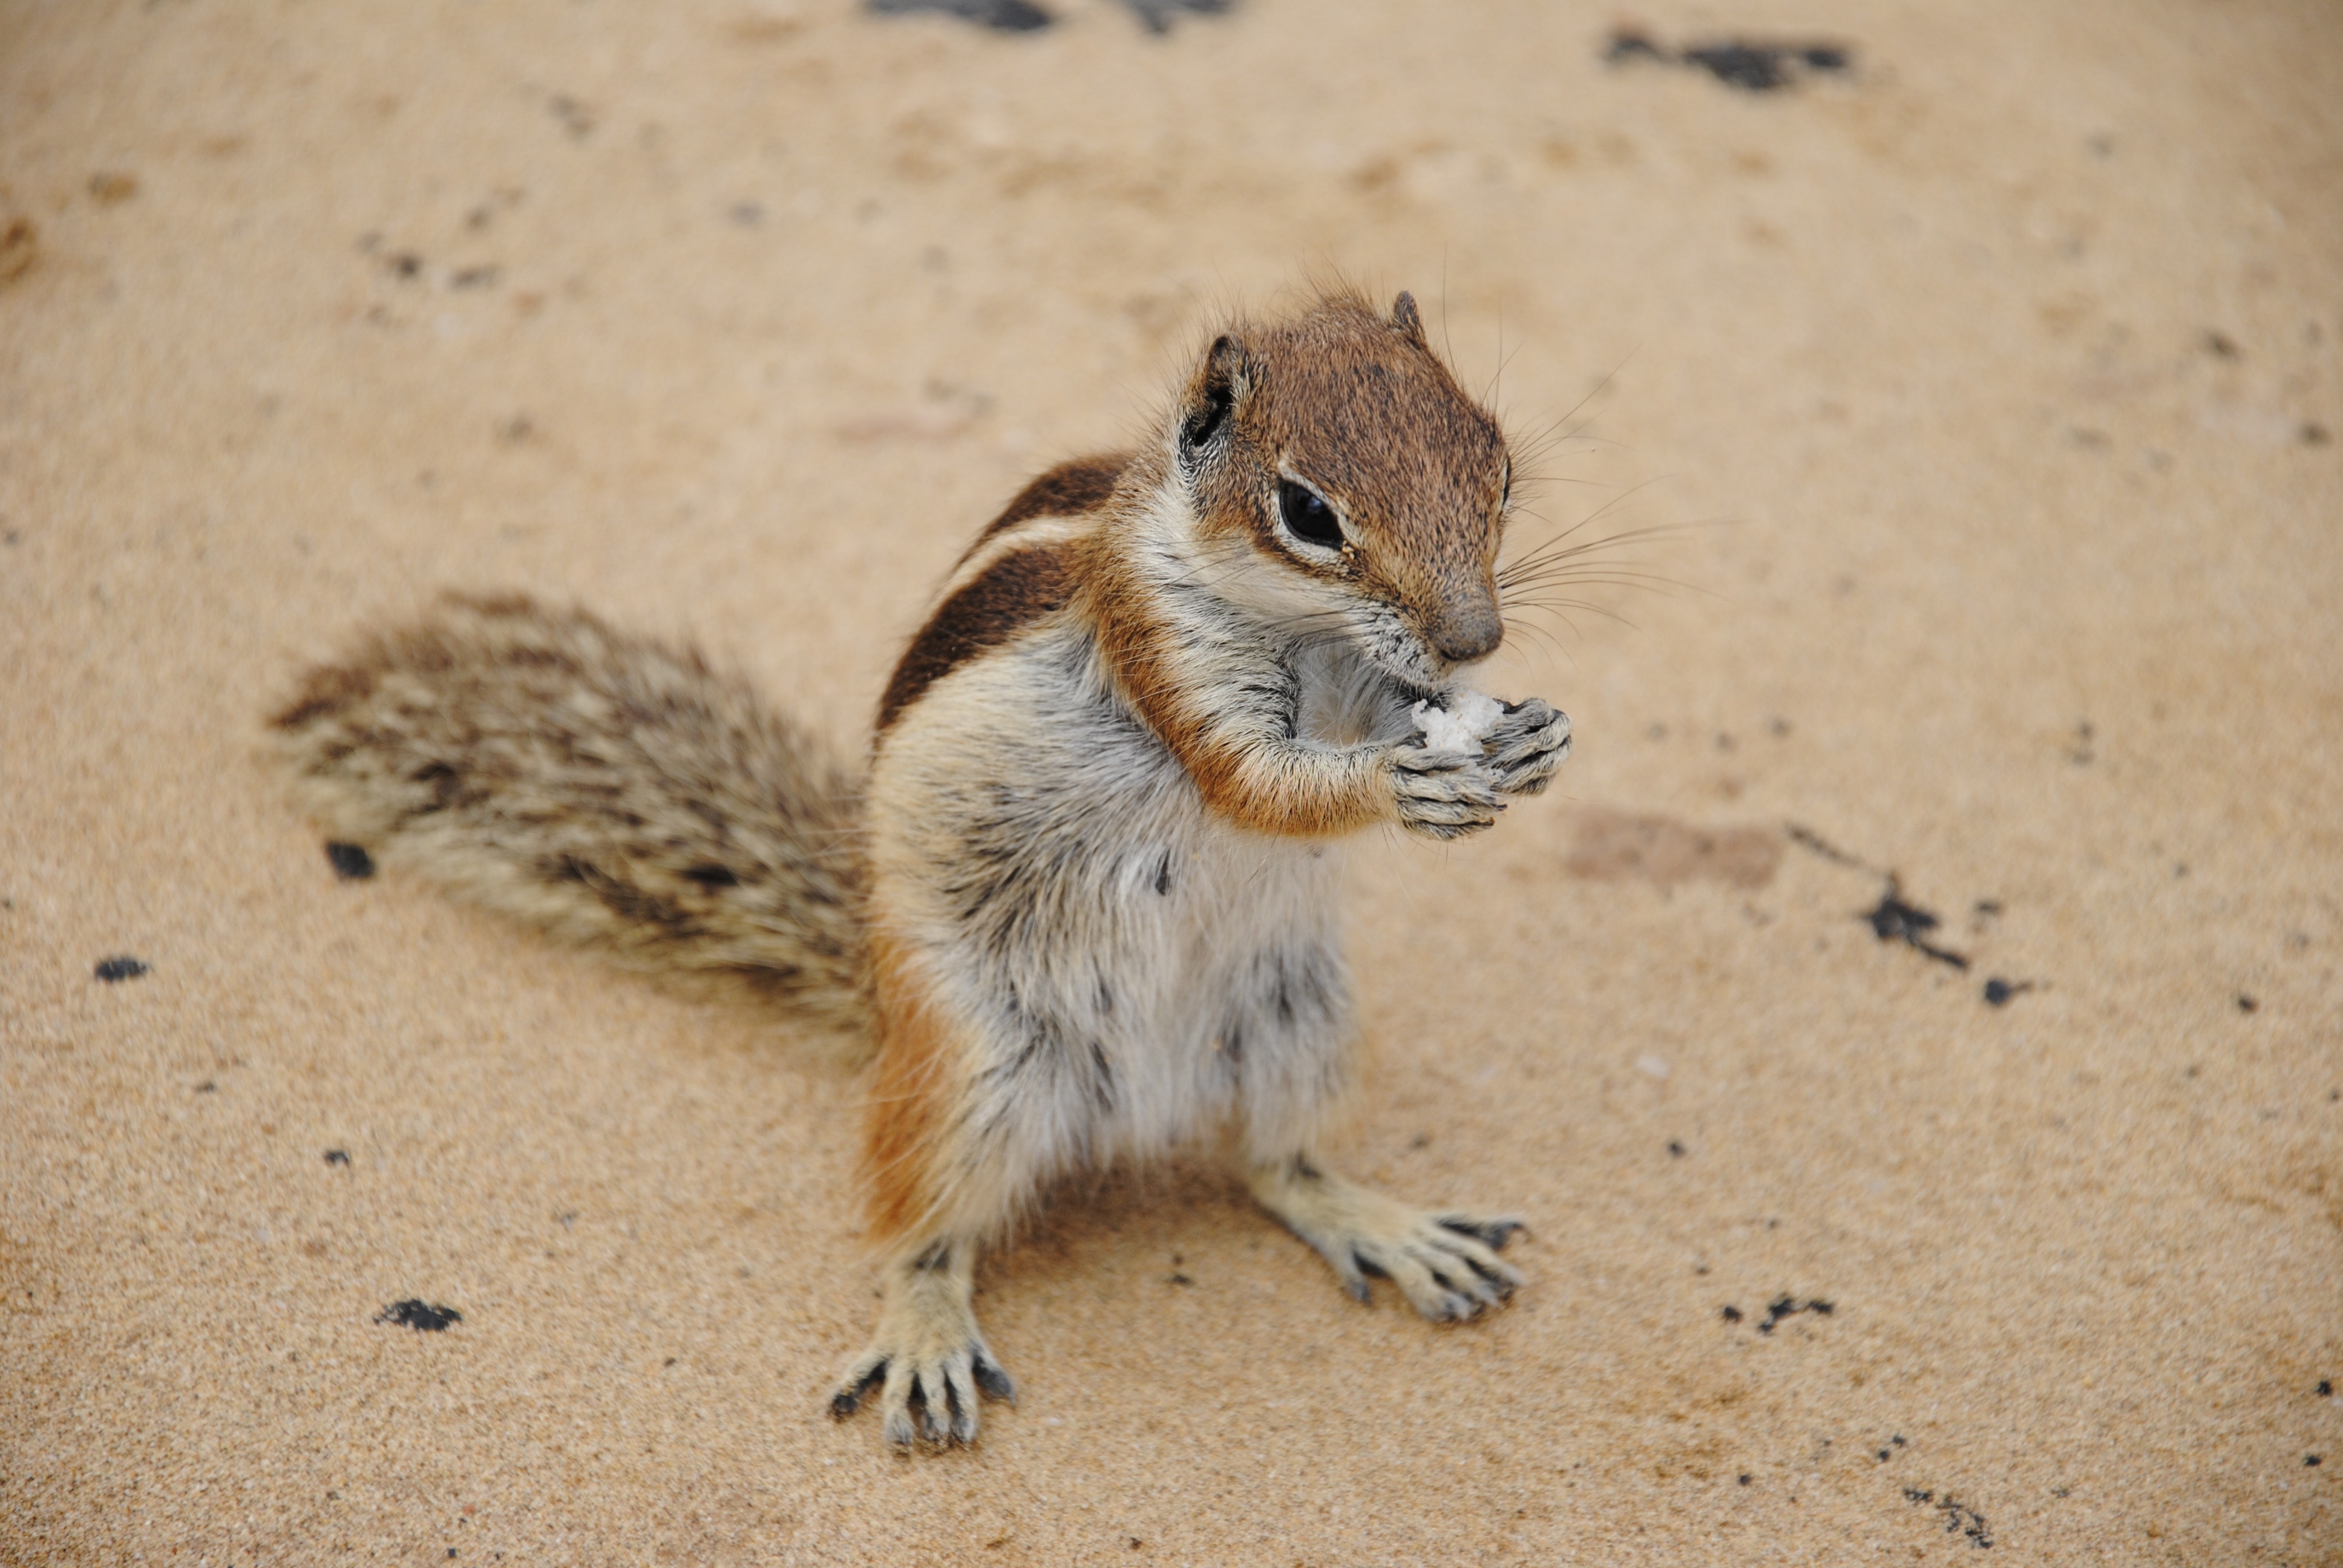
cute, wildlife, mammal, squirrel, rodent, fauna, whiskers, vertebrate, chipmunk, prairie dog, gerbil